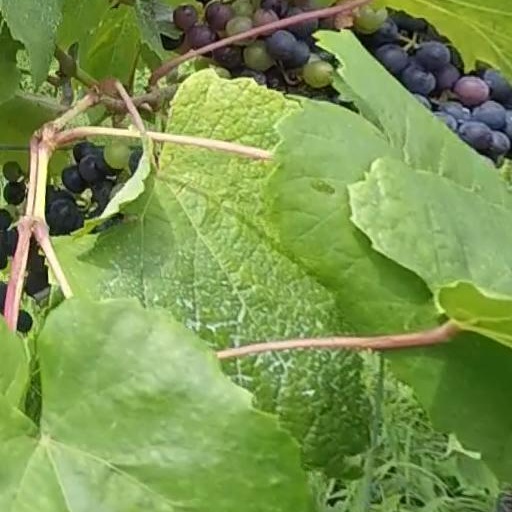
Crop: grape